Burkhard VII. Münch

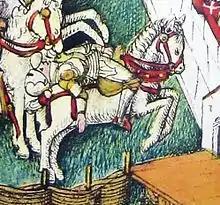
Burkhardt falling off his horse, hit by a rock. Detail of the St. Jakob an der Birs scene in the Tschachtlanchronik of 1470

Being a Habsburg faithful, Burkhard rode as knight with Dauphin Louis XI and Jean V de Bueil. He was also named by the French as Bourgeamoine. He joined the Armagnacs in the battle against the Swiss Eidgenossenschaft as negotiator, translator and guide. His demeanour following the Battle of St. Jakob an der Birs is a theme in Swiss patriotic historiography.